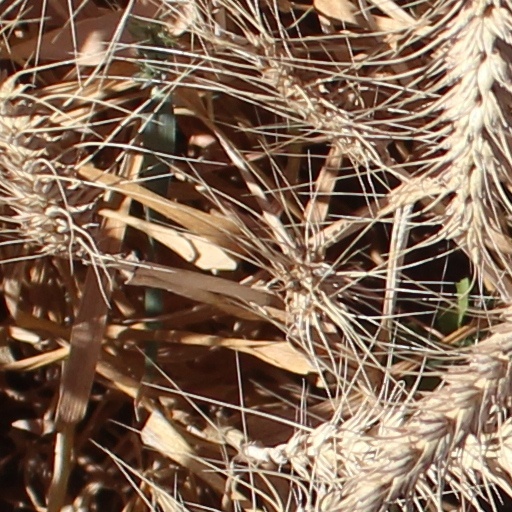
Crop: wheat